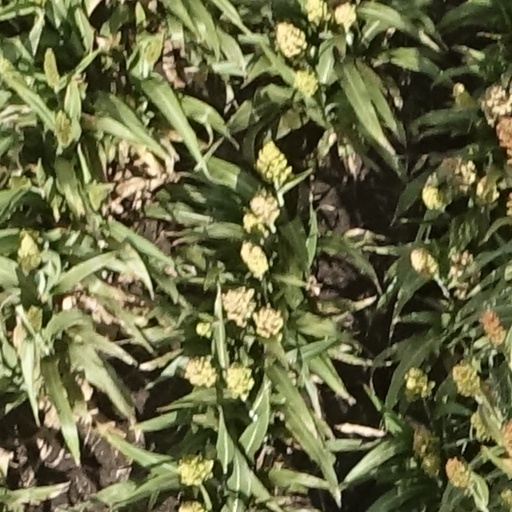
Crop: sorghum